Sloppy joe

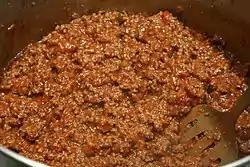
Sloppy joe meat being prepared with Manwich sauce

Early and mid-20th century American cookbooks offer plenty of sloppy joe-type recipes, though they go by different names: Toasted Deviled Hamburgers, Chopped Meat Sandwiches, Spanish Hamburgers, Hamburg a la Creole, Beef Mironton, and Minced Beef Spanish Style.